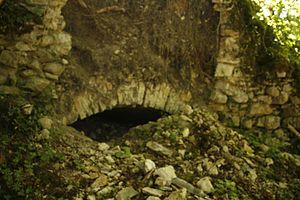
Excavation est chateau de Rougemont
Le château de Rougemont est une ancienne maison forte du XIIᵉ siècle, chef-lieu de la seigneurie puis du marquisat de Rougemont, dont les ruines se dressent sur la commune d'Aranc dans le département de l'Ain, en région Auvergne-Rhône-Alpes.